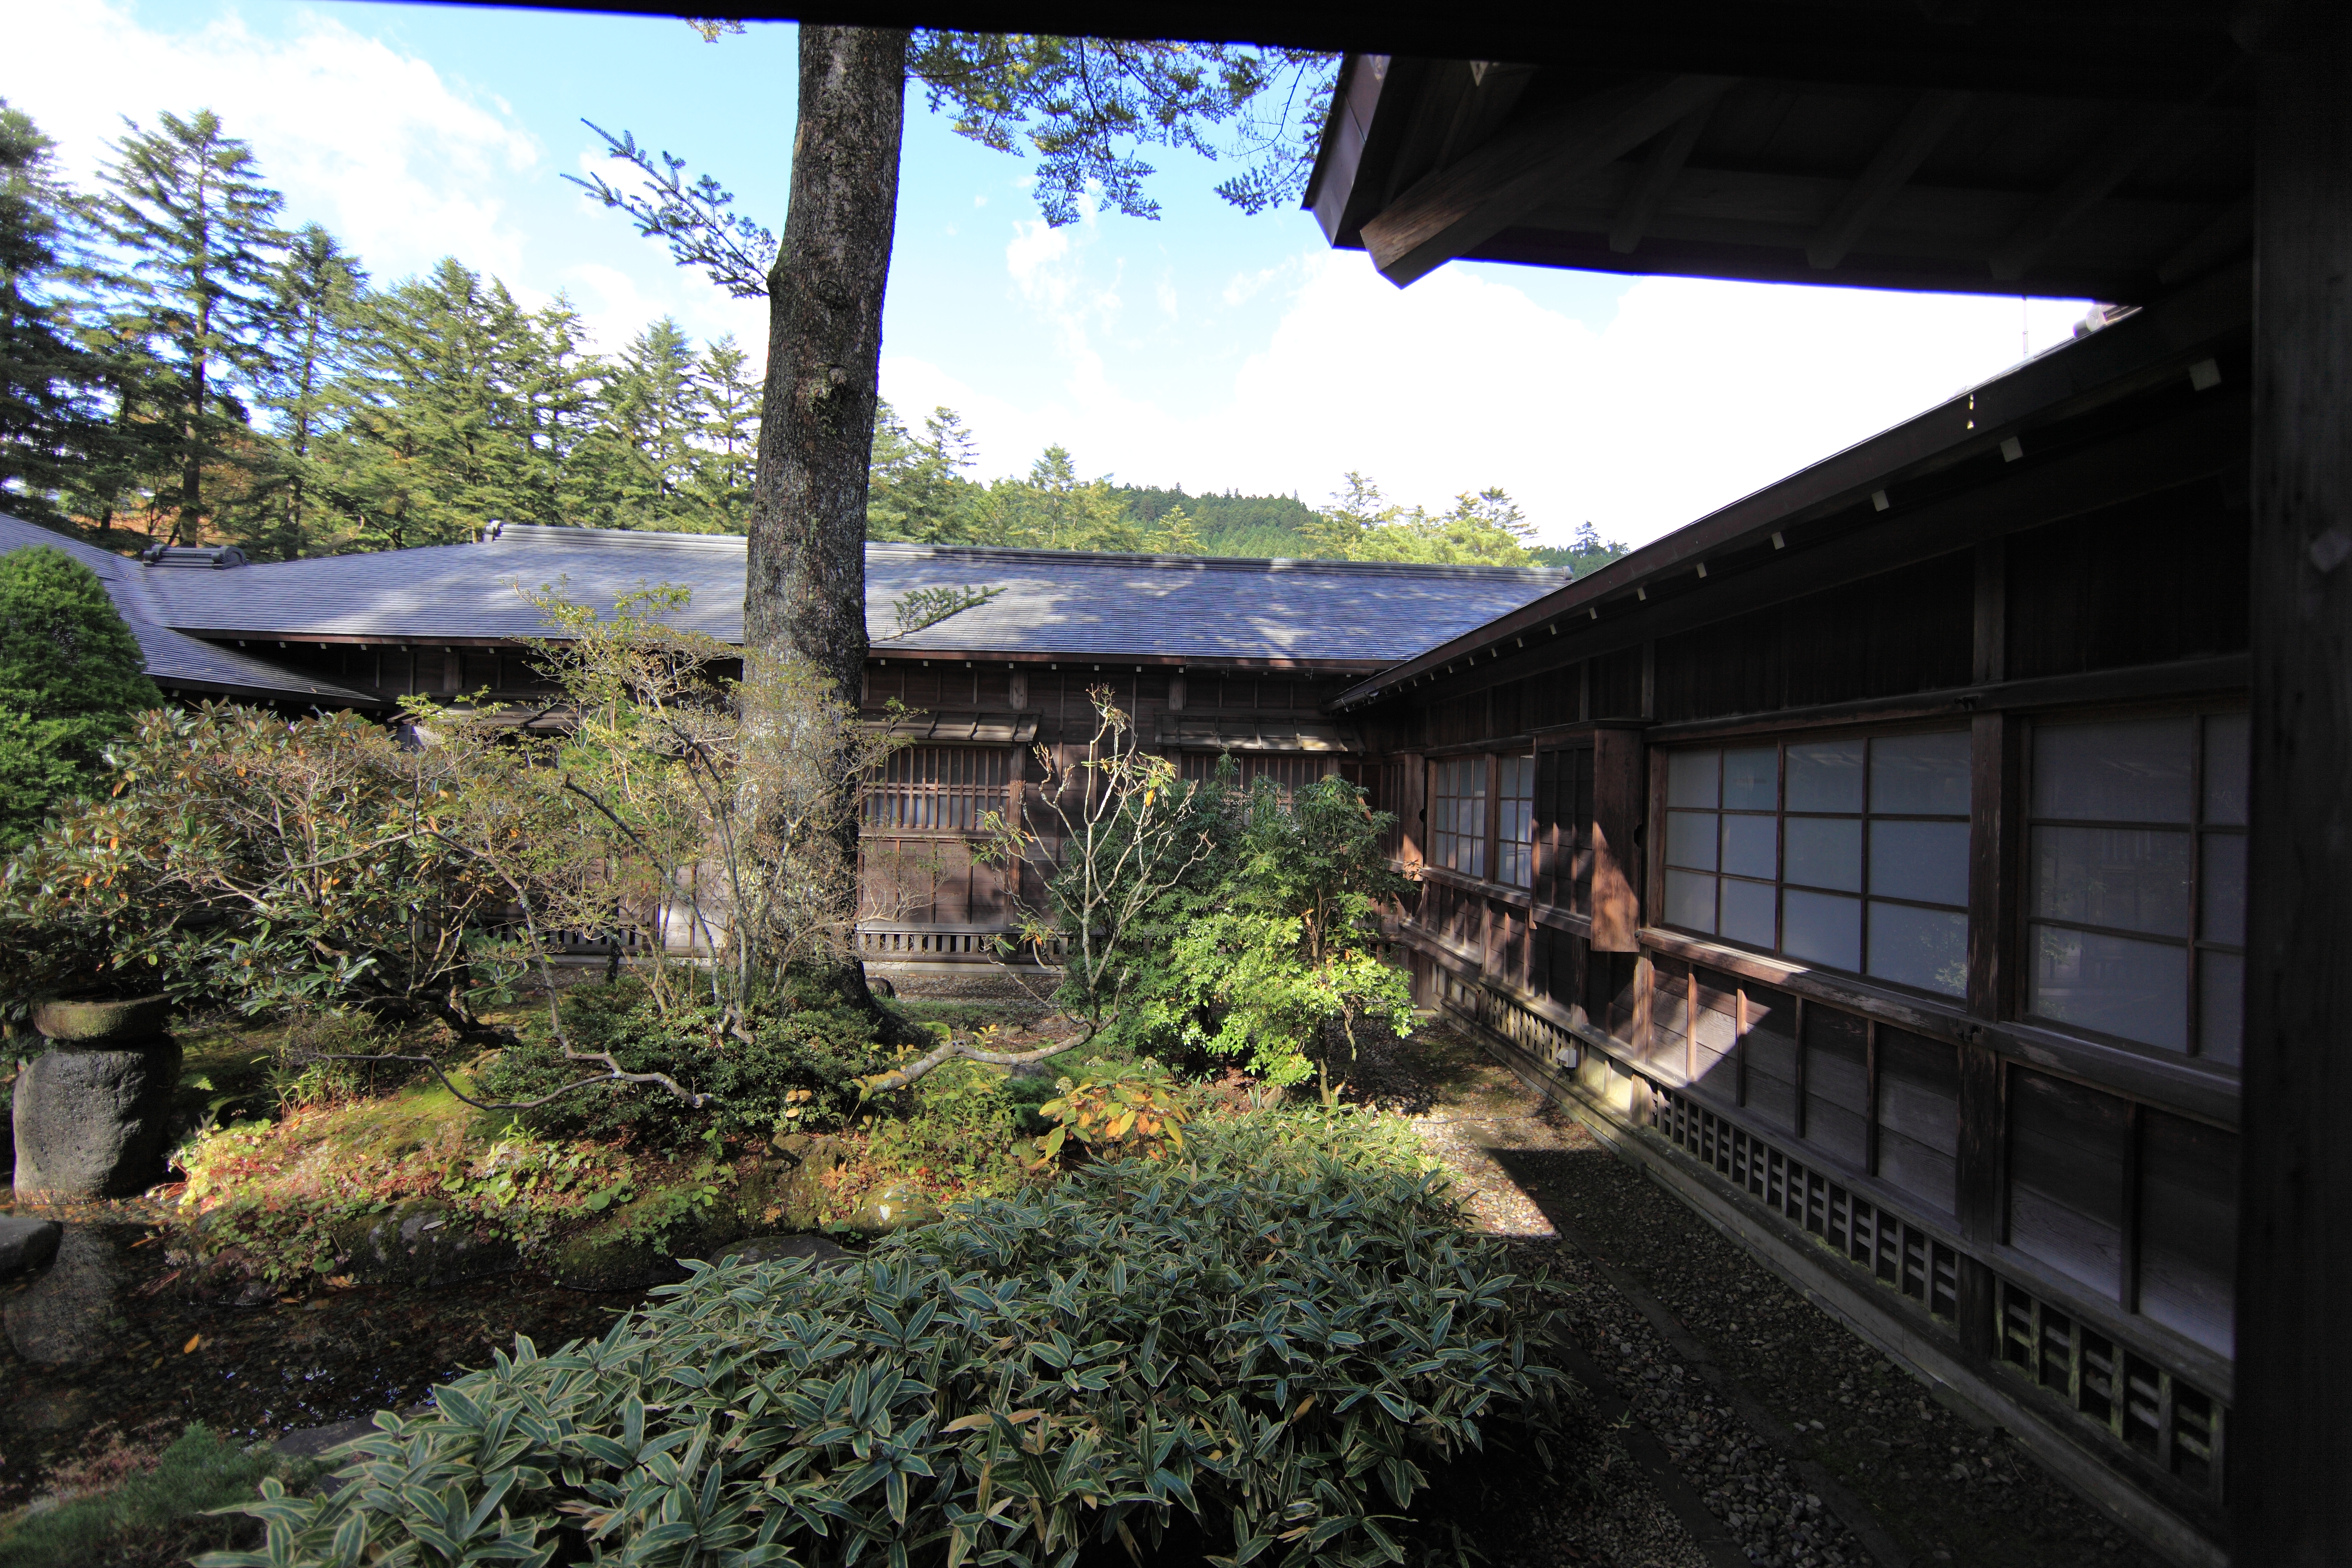
villa, house, home, high, cottage, property, exterior, design, japanese, tochigi, 5d, style, hires, imperial, estate, markii, traditional, hi, res, resolution, nikkoh, tamozawagoyoutei